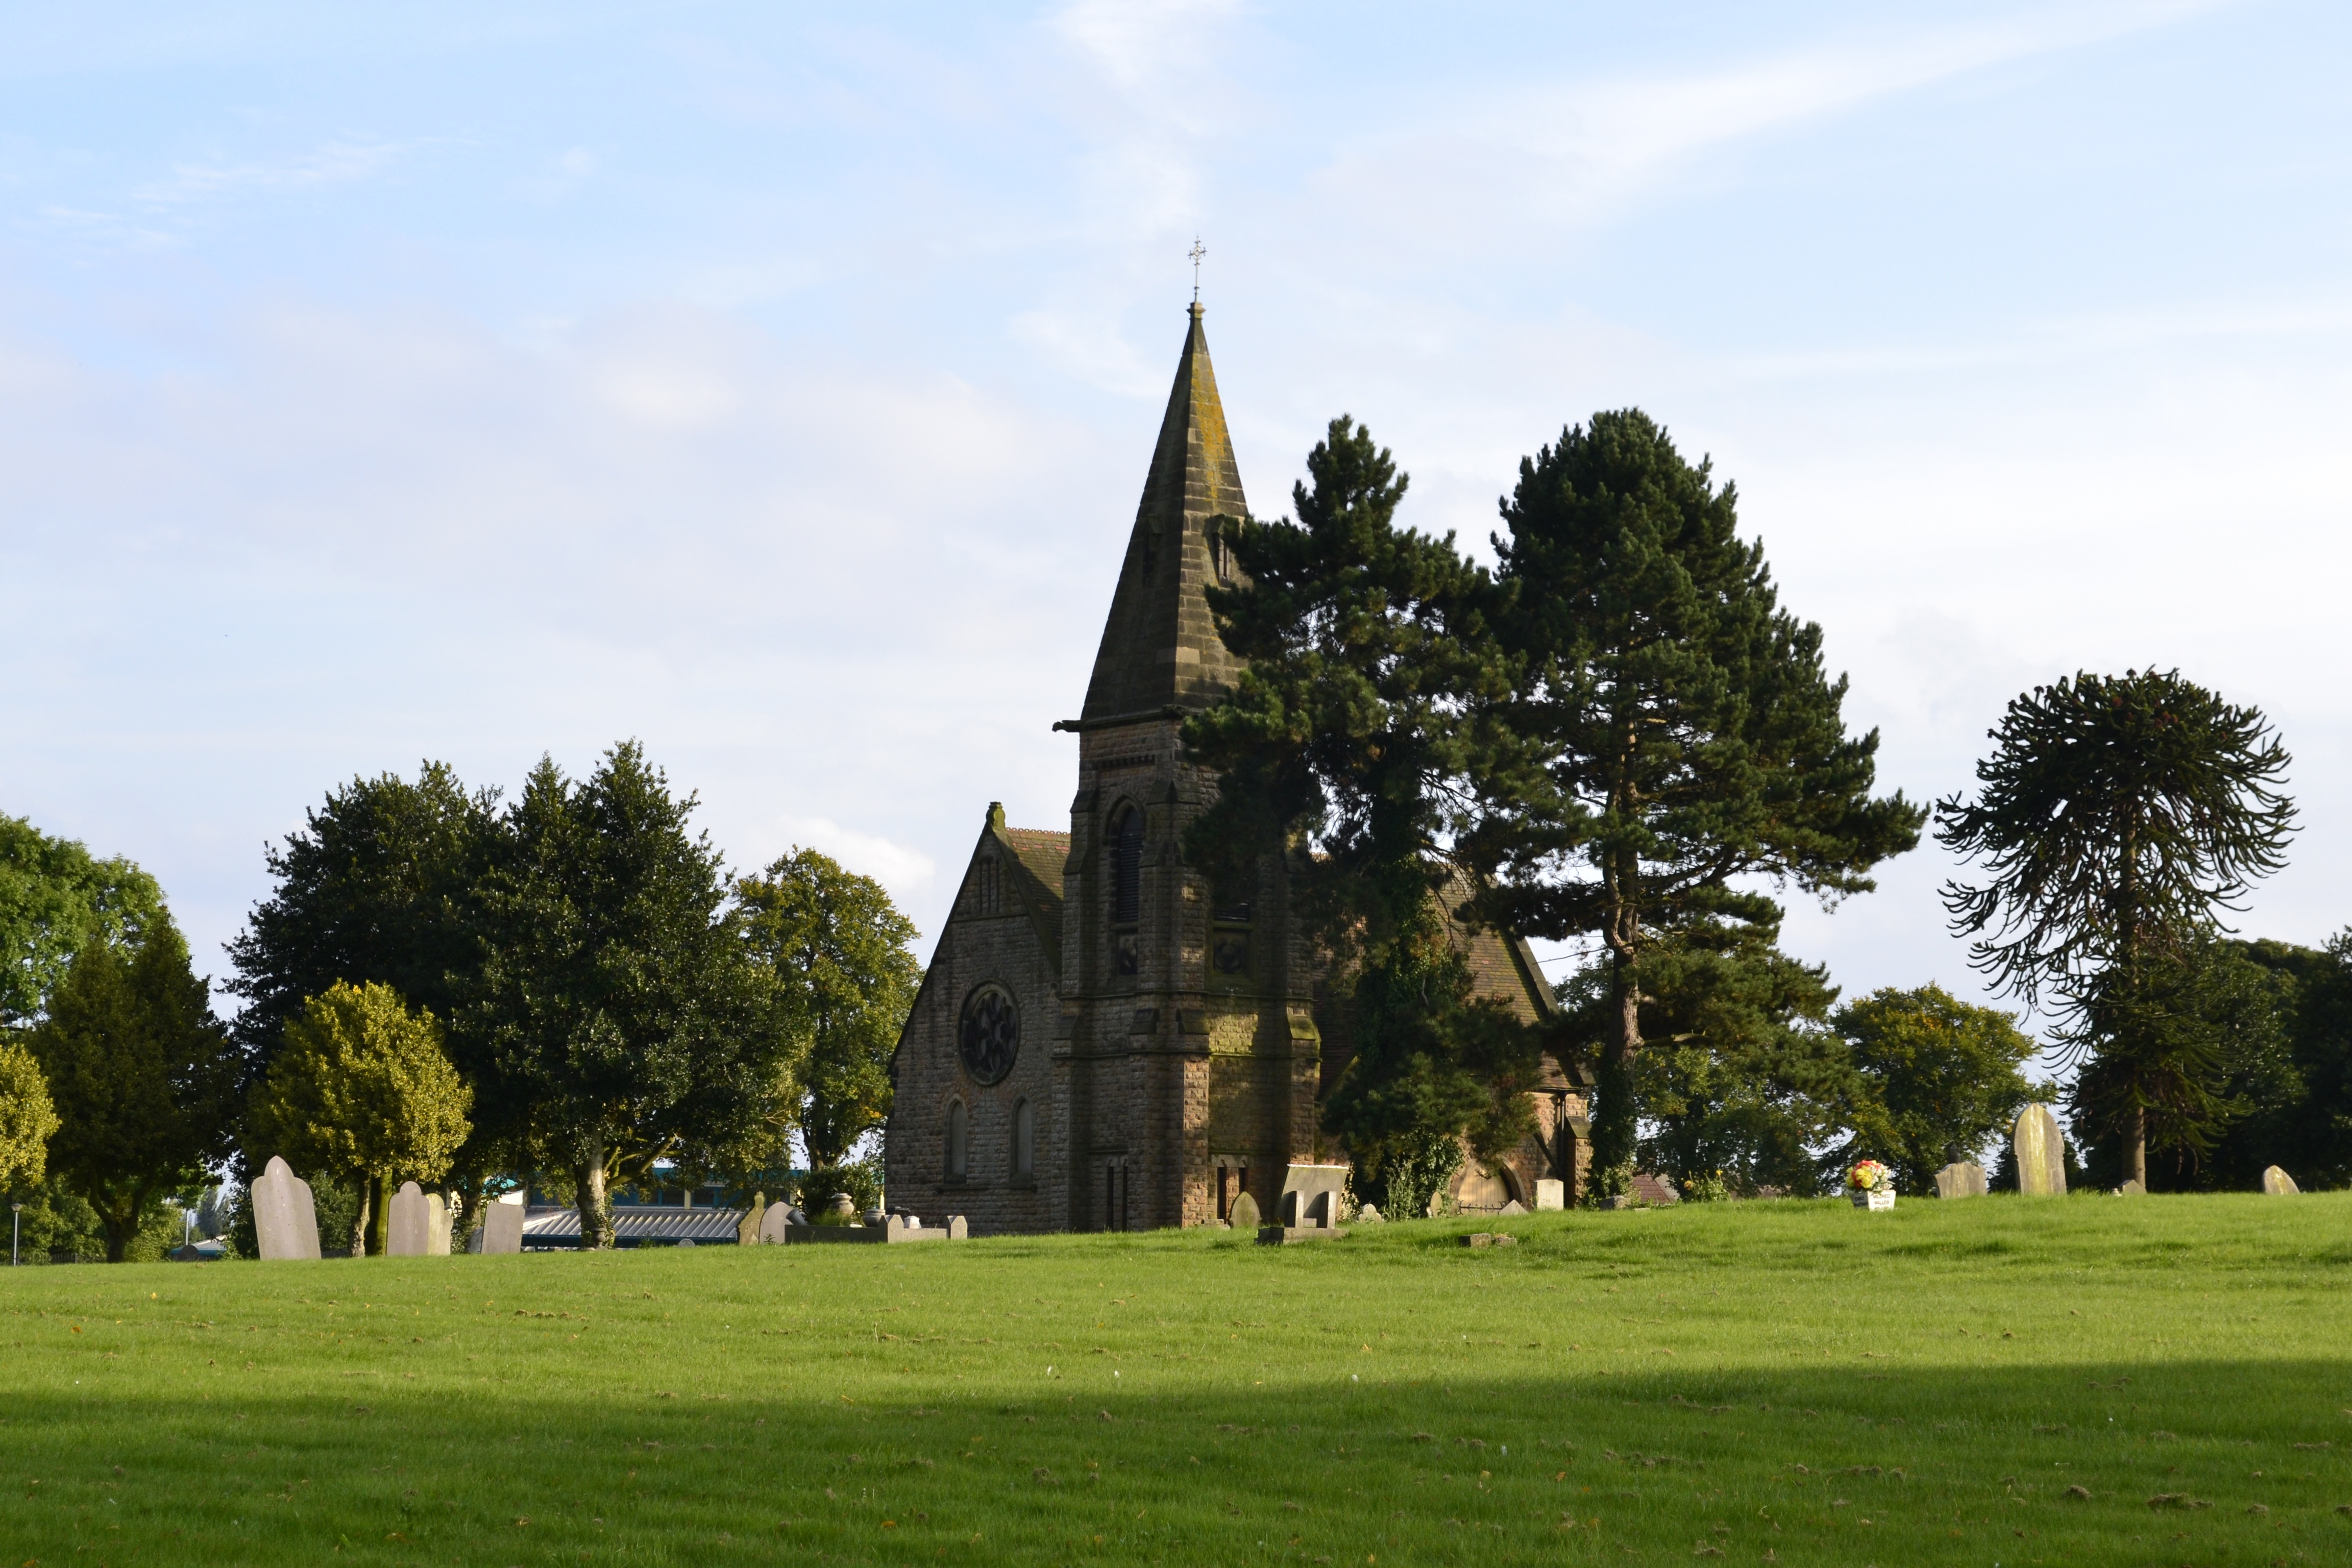
tree, architecture, lawn, building, chateau, old, monument, religion, church, christian, place of worship, memorial, graveyard, history, worship, scene, estate, churchyard